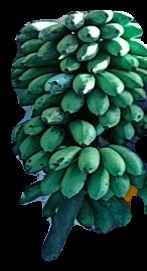
Variety: rasbale
Grade: grade2